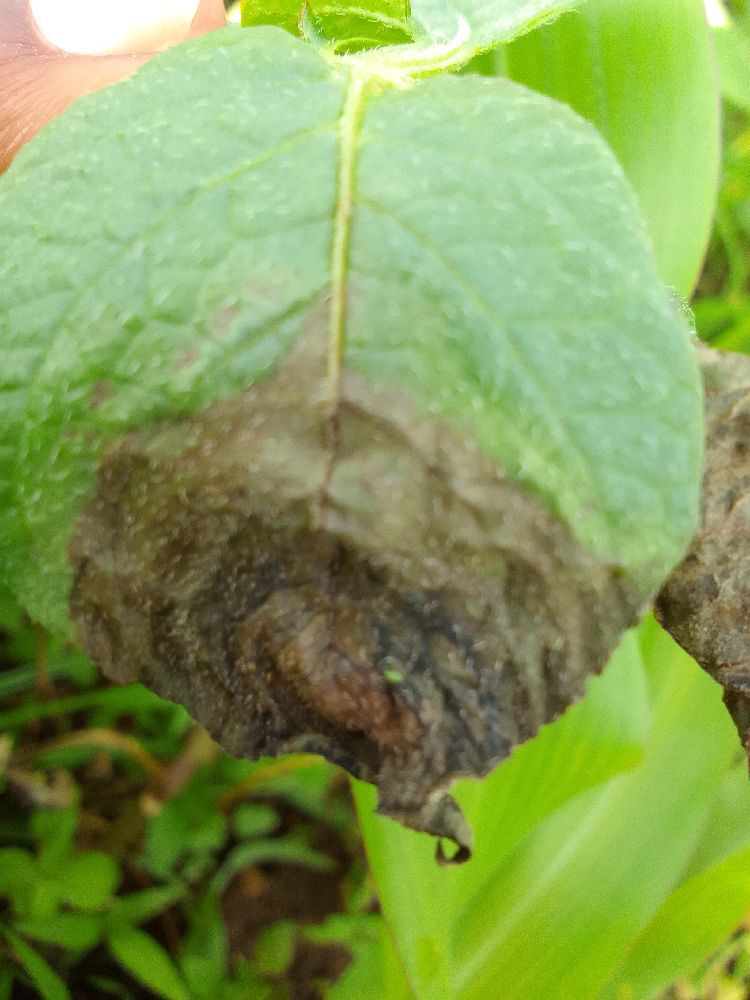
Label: Late blight